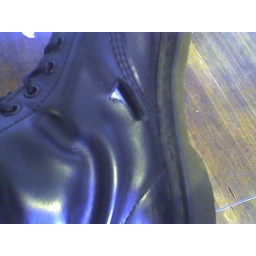
Hole cut by corner of screen door